Bill Duckworth (footballer, born 1918)

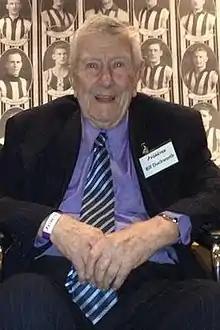
Duckworth in August 2014

Bill Duckworth (10 June 1918 – 24 October 2016) was an Australian rules footballer who played with Collingwood in the Victorian Football League (VFL).